Cody Clark (American football)

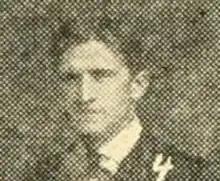
Clark pictured in the 1907 Marquette football team photo

Floyd Milton "Cody" Clark (August 13, 1882 – November 14, 1931) was an American college football player and coach. Clark was the sixth head football coach at Marquette University in Milwaukee and he held that position for the 1907 season. His coaching record at Marquette was 6–0.